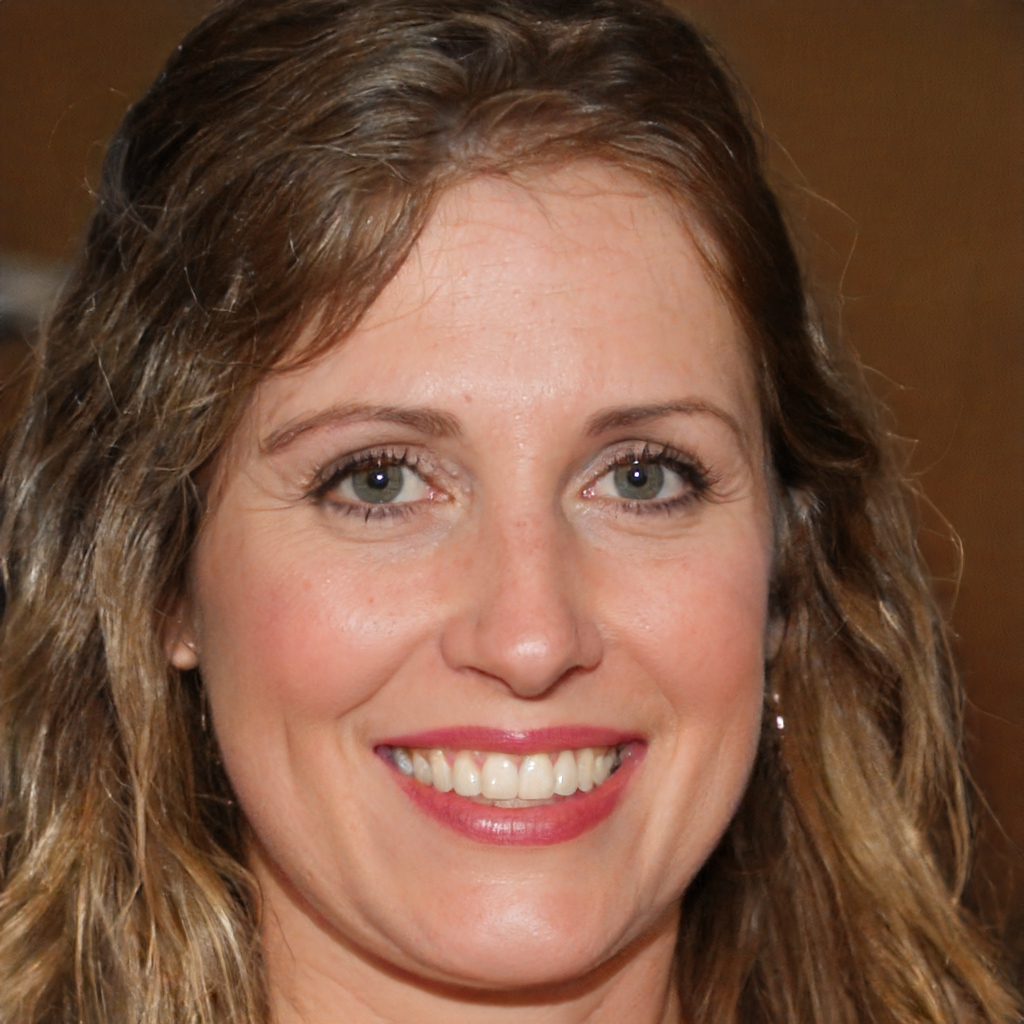
Gender: Female